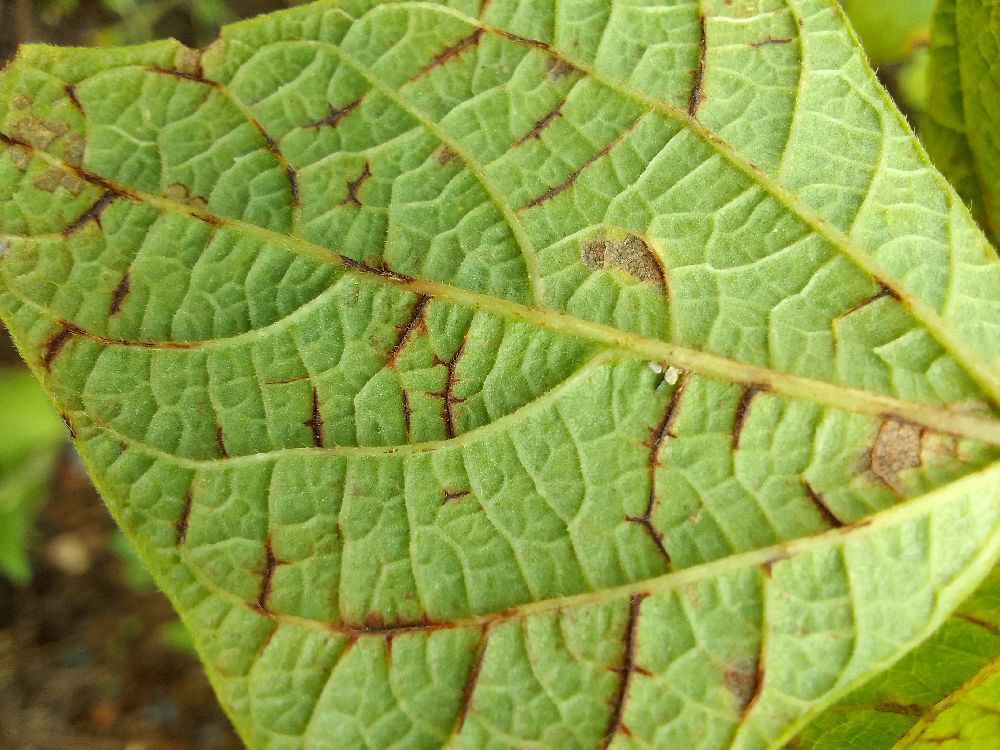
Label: anthracnose